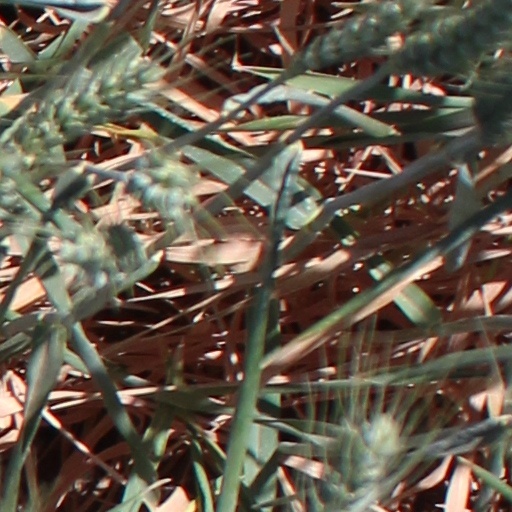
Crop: wheat